Blade of Fury

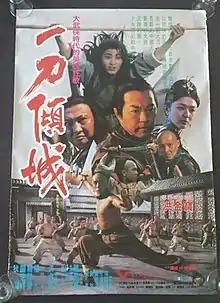

Blade of Fury (一刀傾城), also known as China's First Swordsman (神州第一刀), is a 1993 historical martial arts drama film directed by Sammo Hung. A Chinese-Hong Kong co-production, the film was released theatrically on 15 July 1993. The main character, Chinese hero Wang Wu, has been the subject of multiple films and television series. Many critics consider "Blade of Fury" to essentially be a remake of "Iron Bodyguard".